C. Paul Jennewein

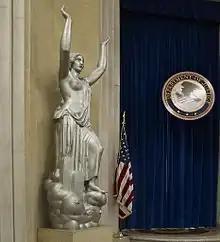
Spirit of Justice

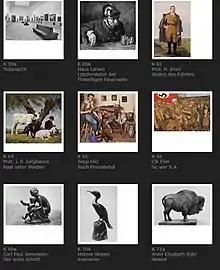
National Socialist postcards issued from 1937 – 1944 by The House of German Art. Left below Jennewein's ‘Der erste Schritt’, or ‘First Step’, depicting his wife Gina and their son Paul. An identical cast of ‘First Step’ is displayed by the Museum of Fine Arts of St. Petersburg, Florida.

The work that he is probably best known for today, and which garnered him much praise when it was unveiled in 1933, was the polychrome figures in the pediment of the Philadelphia Museum of Art. Jennewein was one of 252 sculptors who exhibited in the 3rd Sculpture International Exhibition of the Fairmount Park Art Association (now the Association for Public Art) held at the Philadelphia Museum of Art in the summer of 1949.